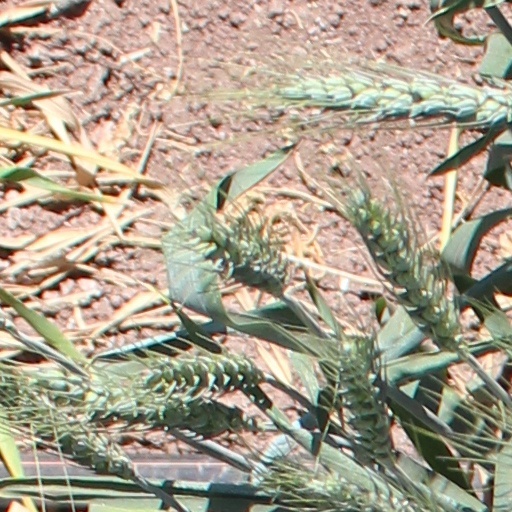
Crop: wheat